Sidney Lanier

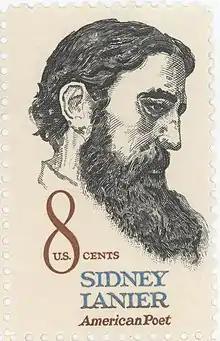
1972 U.S. postage stamp, Sidney Lanier – American Poet

The Sidney Lanier Cottage in Macon, Georgia, is listed on the National Register of Historic Places. The square stone Four Southern Poets Monument, located between 7th and 8th Streets in Augusta, lists Lanier as one of Georgia's four great poets, all of whom were in the Confederate military. The southeastern side bears this inscription: "To Sidney Lanier 1842–1880. The Catholic man who hath mightily won God out of knowledge and good out of infinite pain and sight out of blindness and purity out of a stain." The other poets on the monument are James Ryder Randall, Fr. Abram Ryan, and Paul Hayne.